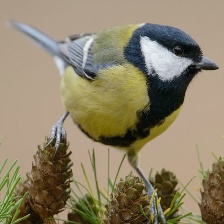
Species: PARUS MAJOR
Scientific name: PARUS MAJOR
ImageNet parent category: chickadee